Westchester County, New York

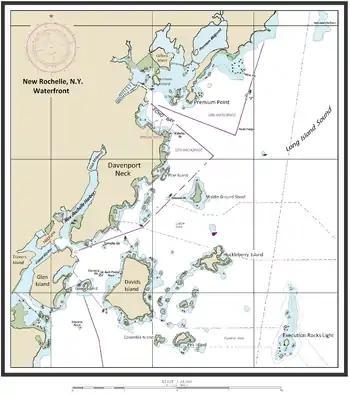
Harbors, islands and shoreline of New Rochelle

Westchester County is located in the New York metropolitan area and Downstate New York, north of New York City and south of Upstate New York. It shares its southern boundary with New York City and its northern border with Putnam County. It is bordered on the west side by the Hudson River and on the east side by the Long Island Sound and Fairfield County, Connecticut. According to the U.S. Census Bureau, the county has a total area of , of which is land and (14%) is water.